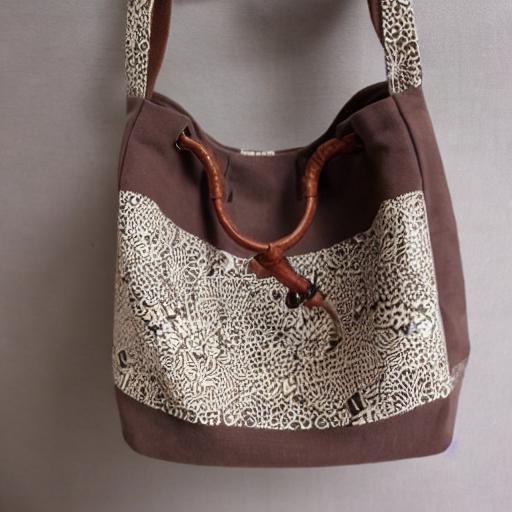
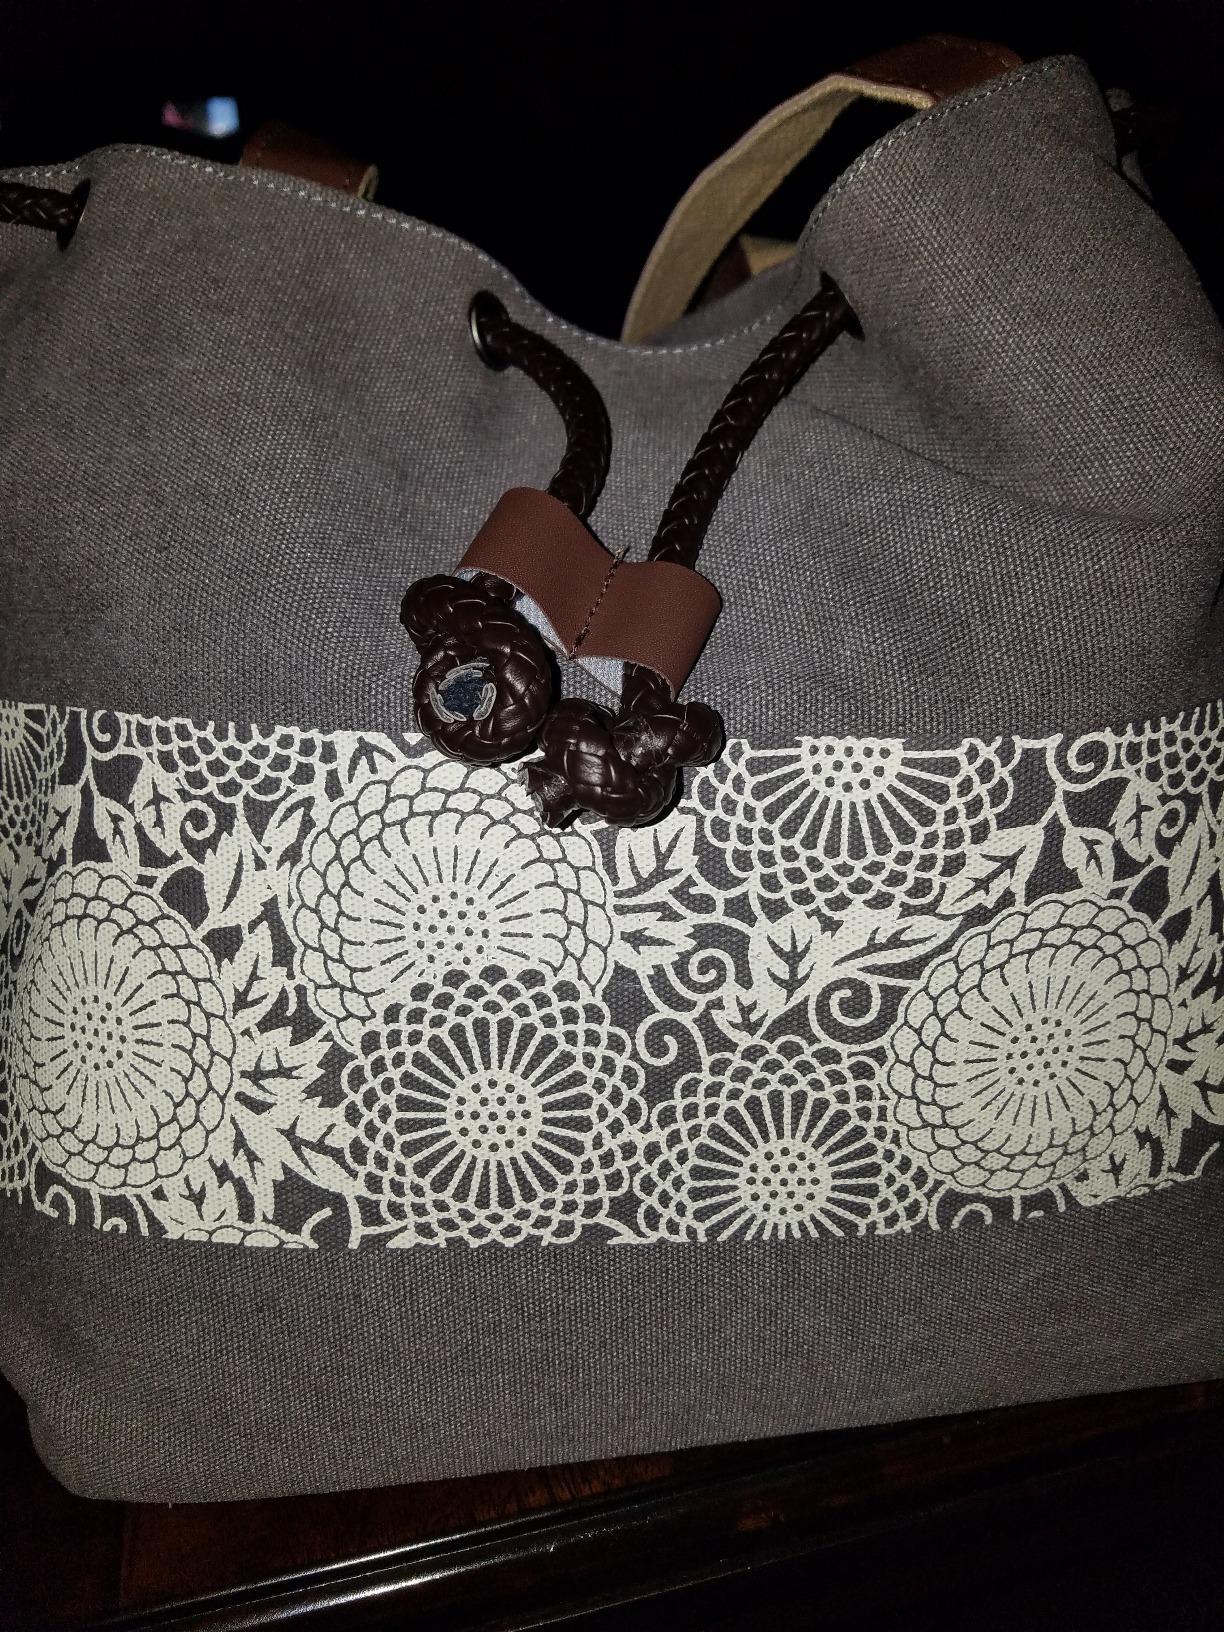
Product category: accessories_handbag
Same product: no